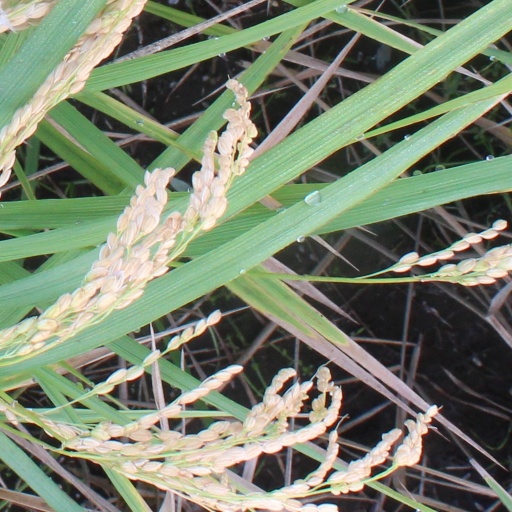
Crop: rice